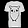
Label: T - shirt / top